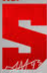
Number: 5